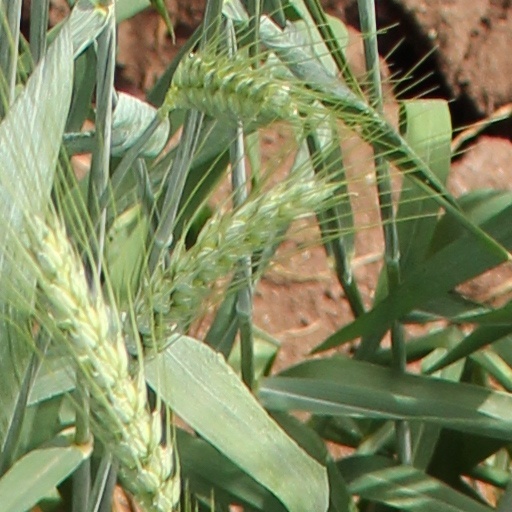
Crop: wheat